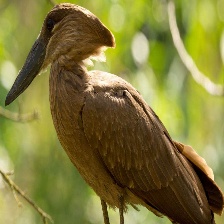
Species: HAMERKOP
Scientific name: SCOPUS UMBRETTA